Nelson McDowell

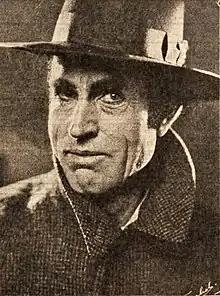

Nelson McDowell (August 14, 1870 – November 3, 1947) was an American actor. He appeared in more than 170 films between 1917 and 1945.